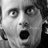
Emotion: surprise